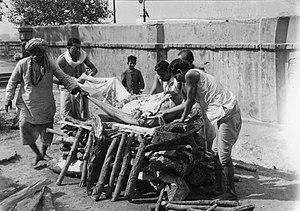
Le rite funéraire est un ensemble de gestes, de rites et de paroles et dans certains pays de danses, accompagnant l'agonie puis la mort d'un être humain pour lui rendre hommage et, en quelque sorte, l'accompagner grâce à une cérémonie.